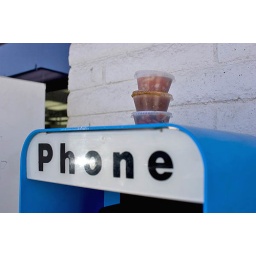
This salsa was abandoned at a pay phone outside a CircleK shop near the entrance to Joshua tree Monument.